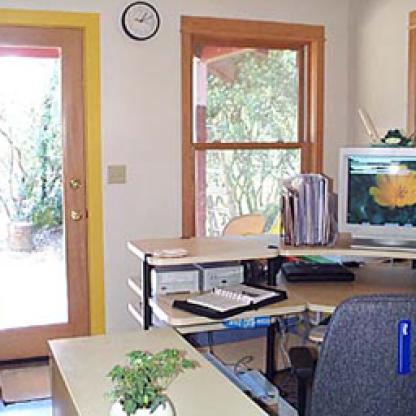
Scene: Indoor